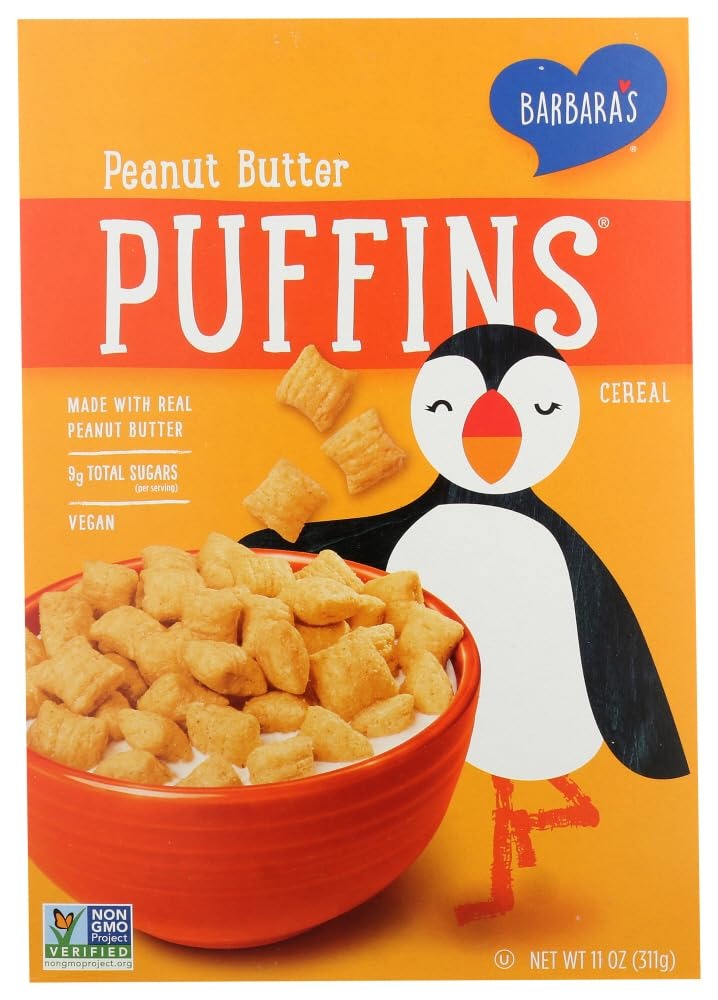
Item Name: Barbara'S Bakery Peanut Butter Puffins 11 OZ. ( pack of 48)
Value: 528.0
Unit: Ounce

Price: 6.88